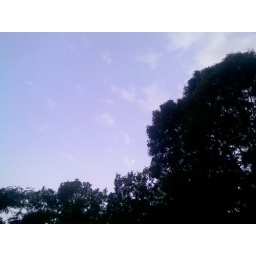
Moon in the daylight, just liked the contrast of the trees and sky